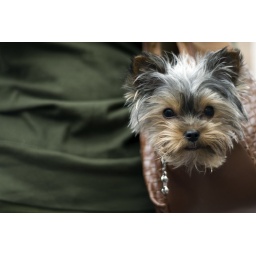
As far as doggie bags go, this is the real deal. Teacup terrier in a bag.